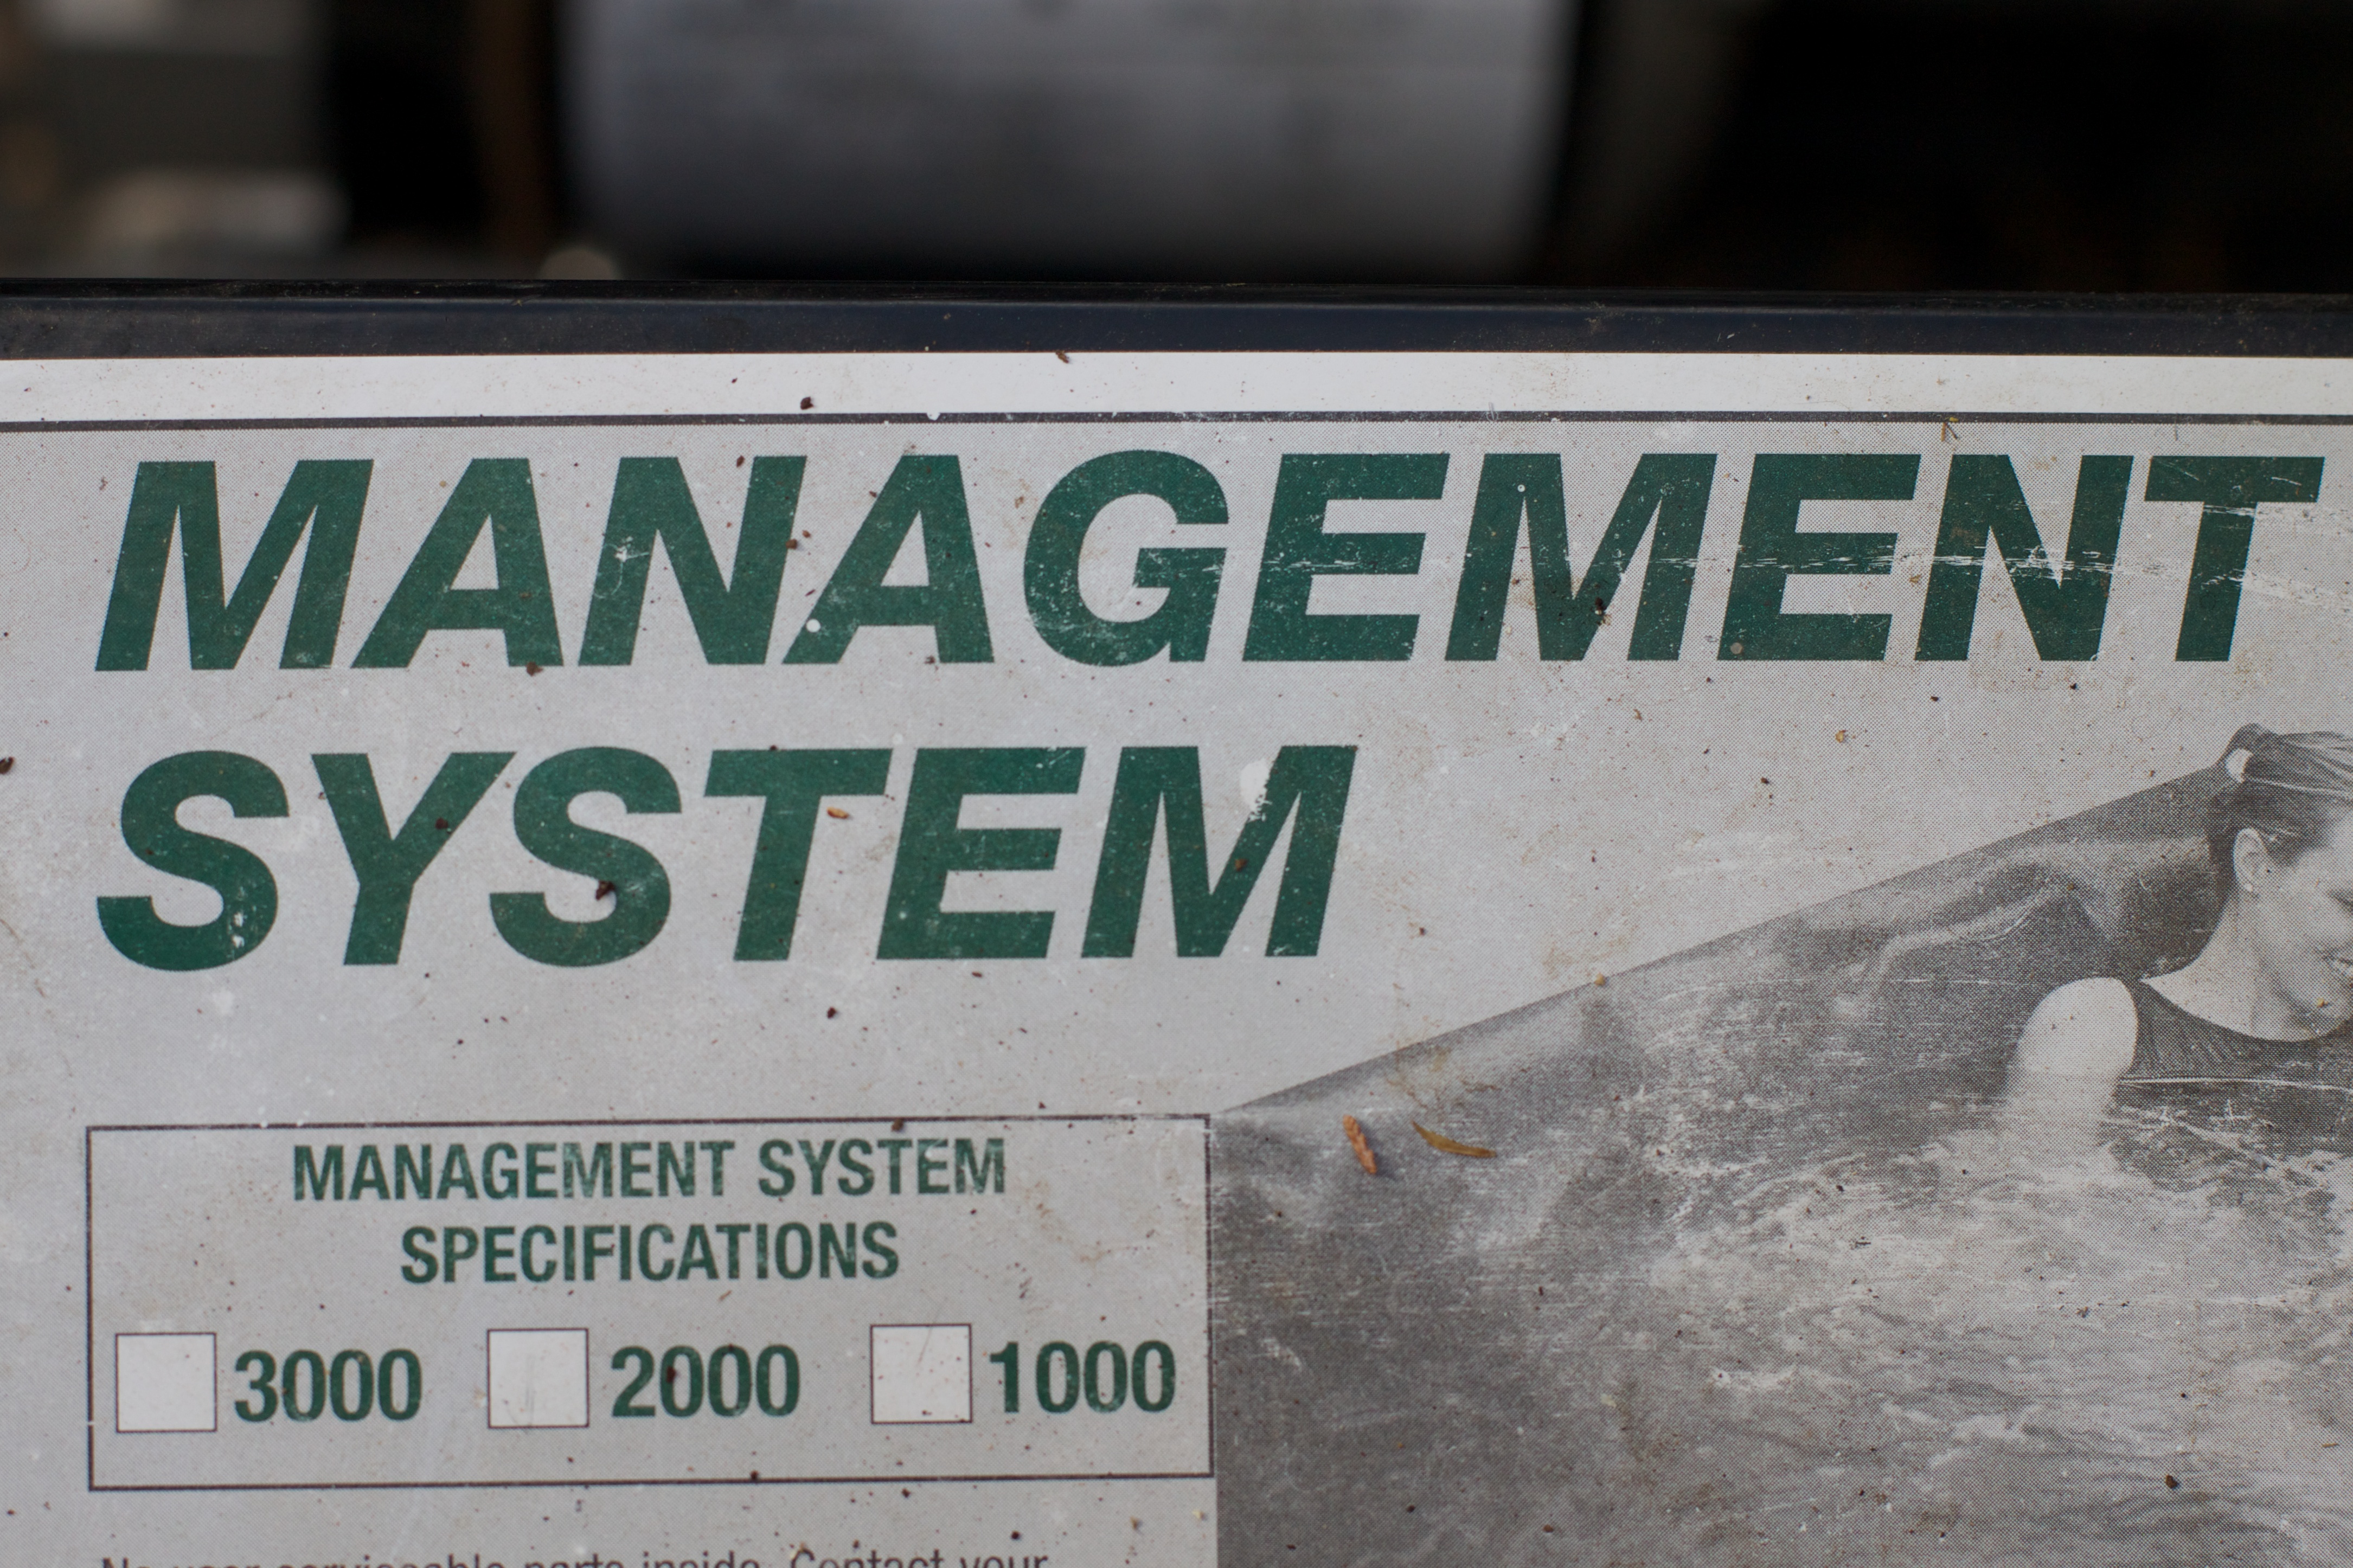
advertising, sign, street sign, vehicle registration plate